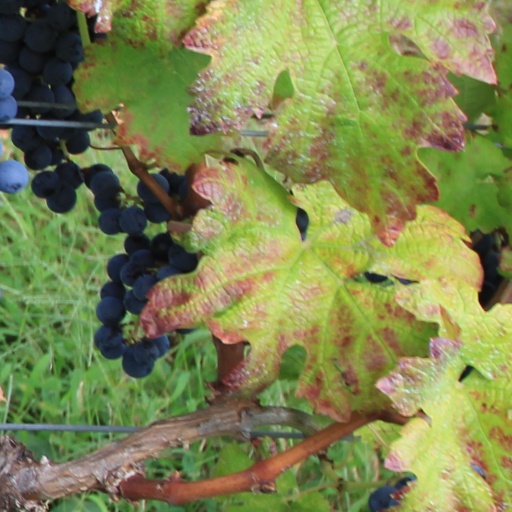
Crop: grape